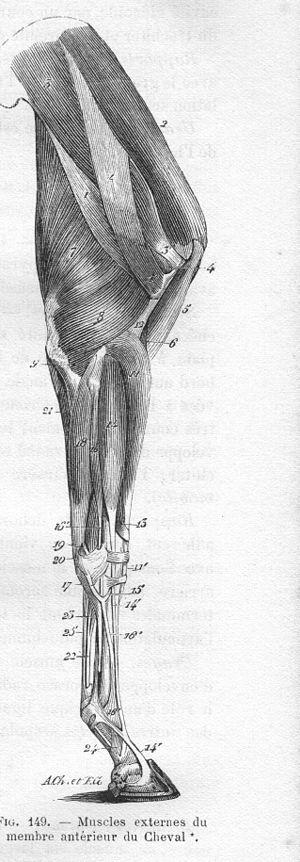
Les muscles externes du membre antérieur du Cheval (Equus caballus).(1) deltoïde, long abducteur du bras, (2) supra-épineux, sus-épineux, (3) infra-épineux, sous-épineux, (3') son tendon d’insertion, (4) court abducteur du bras, (5) biceps brachial, (6) brachial cranial, brachial antérieur, (7) chef long du triceps brachial, long anconé, gros extenseur de l’avant-bras, (8) chef latéral du triceps brachial, anconé externe, court extenseur de l’avant-bras, (9) anconé, (11) extenseur radial du carpe, extenseur antérieur du carpe, (12) aponévrose qui sépare ce muscle du brachial antérieur, (13) extenseur oblique du carpe, (14) extenseur dorsal (antérieur) des phalanges, (15) la petite branche tendineuse qu’il fournit à l’extenseur latéral, (16) extenseur latéral des phalanges, (17) la bride fibreuse qu’il reçoit du carpe, (18) ulnaire latéral, cubital latéral, fléchisseur externe du métacarpe, (19) son tendon métacarpien, (20) son tendon sus-carpien, (21) chef olécrânien du fléchisseur profond des phalanges, portion cubitale du perforant, (22) tendon du perforant, (23) sa bride carpienne, (24) sa gaine de renforcement phalangienne, (25) tendon du perforé.— (Chauveau Auguste, Arloing Saturnin, Traité d’anatomie comparée des animaux domestiques,Lib. J. B. Baillière et Fils, Paris, 1890, 1064 pp., page 315)